Indiana Toll Road

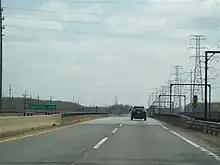
Indiana Toll Road, East Chicago, Indiana, at Kennedy Avenue

Exit points are based on the milepost system, with exits starting at 0 at the Illinois state line and increasing to exit 153 at the Eastpoint toll barrier near the Ohio state line (technically, not an exit, as the only road accessible from there is the Ohio Turnpike, but toll tickets issued at the barrier are marked "Entry 153"). The Toll Road opened in 1956 with sequential exit numbering, which was converted to the current mileage-based scheme in 1981. The original number sequence was amended slightly in 1964 with the opening of the then-Burns Harbor, now Lake Station, exit.